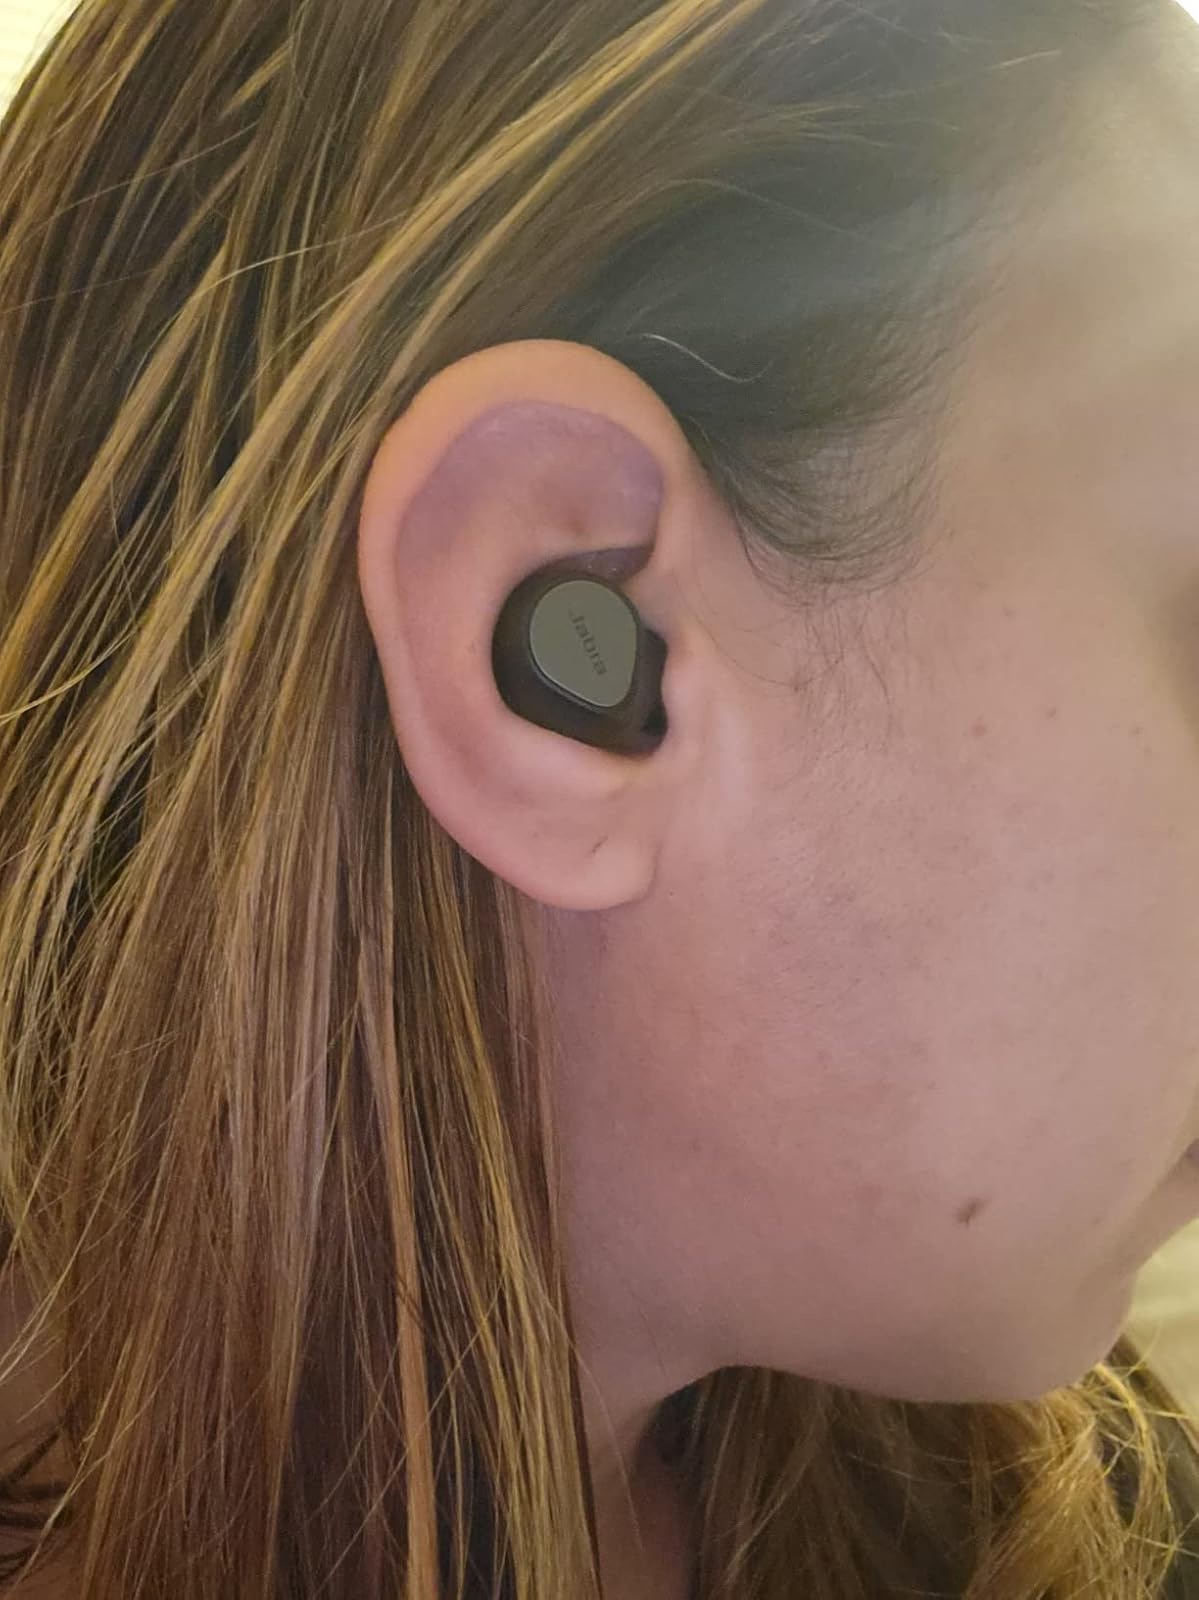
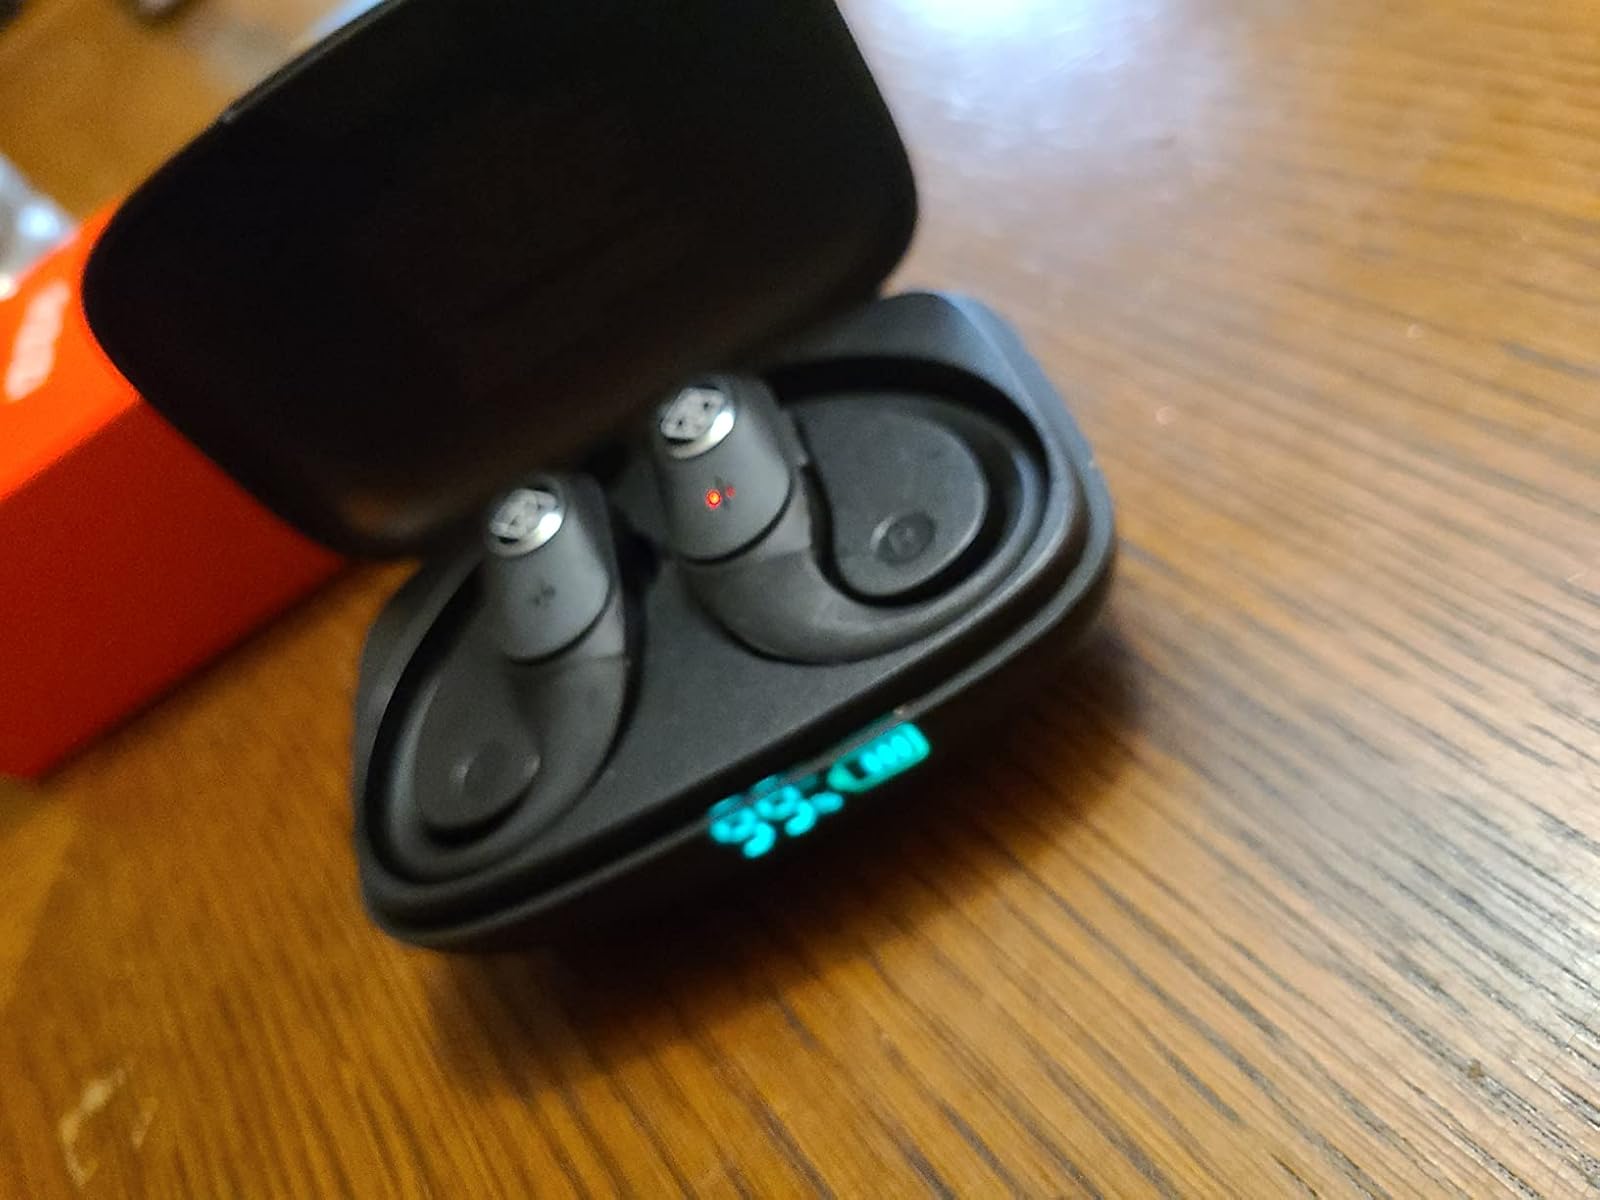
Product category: earbuds
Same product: no